The First Deadly Sin

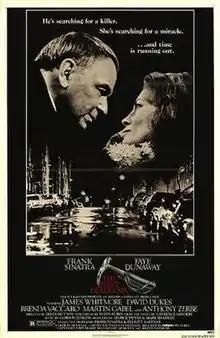
Theatrical release poster

The First Deadly Sin is a 1980 American crime thriller film produced by and starring Frank Sinatra. The film features Faye Dunaway, David Dukes, Brenda Vaccaro, James Whitmore, and Martin Gabel in his final role. The film also features Bruce Willis in his feature film debut as an uncredited extra. The film is based on the 1973 novel of the same name written by Lawrence Sanders. The screenplay was written by Mann Rubin.